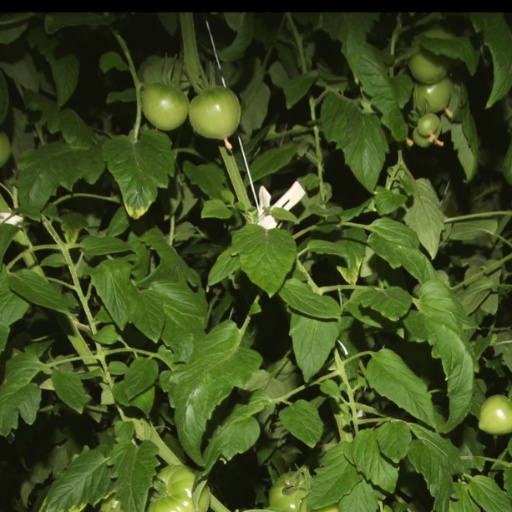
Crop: tomato